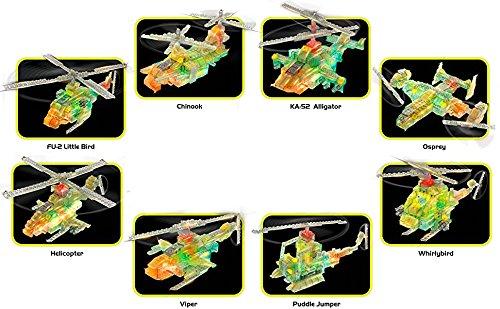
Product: Laser Pegs Helicopter 8-in-1 Building Set; The First Lighted Construction Toy to Ignite Your Child's Creativity; It's Your Imagination, Light It Up
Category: Toys & Games | Building Toys | Building Sets
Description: Laser Pegs add light to any construction brick set like Legos, Mega Bloks or Magformers.
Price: $22.99
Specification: ProductDimensions:8x6x6inches|ItemWeight:1pounds|ShippingWeight:1.11pounds(Viewshippingratesandpolicies)|DomesticShipping:ItemcanbeshippedwithinU.S.|InternationalShipping:ThisitemcanbeshippedtoselectcountriesoutsideoftheU.S.LearnMore|ASIN:B06XQJVCCH|Itemmodelnumber:Helicopter|Manufacturerrecommendedage:8-14years|Batteries:2LR44batteriesrequired.(included)